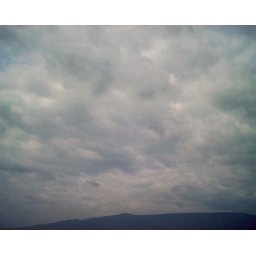
clouds in the sky